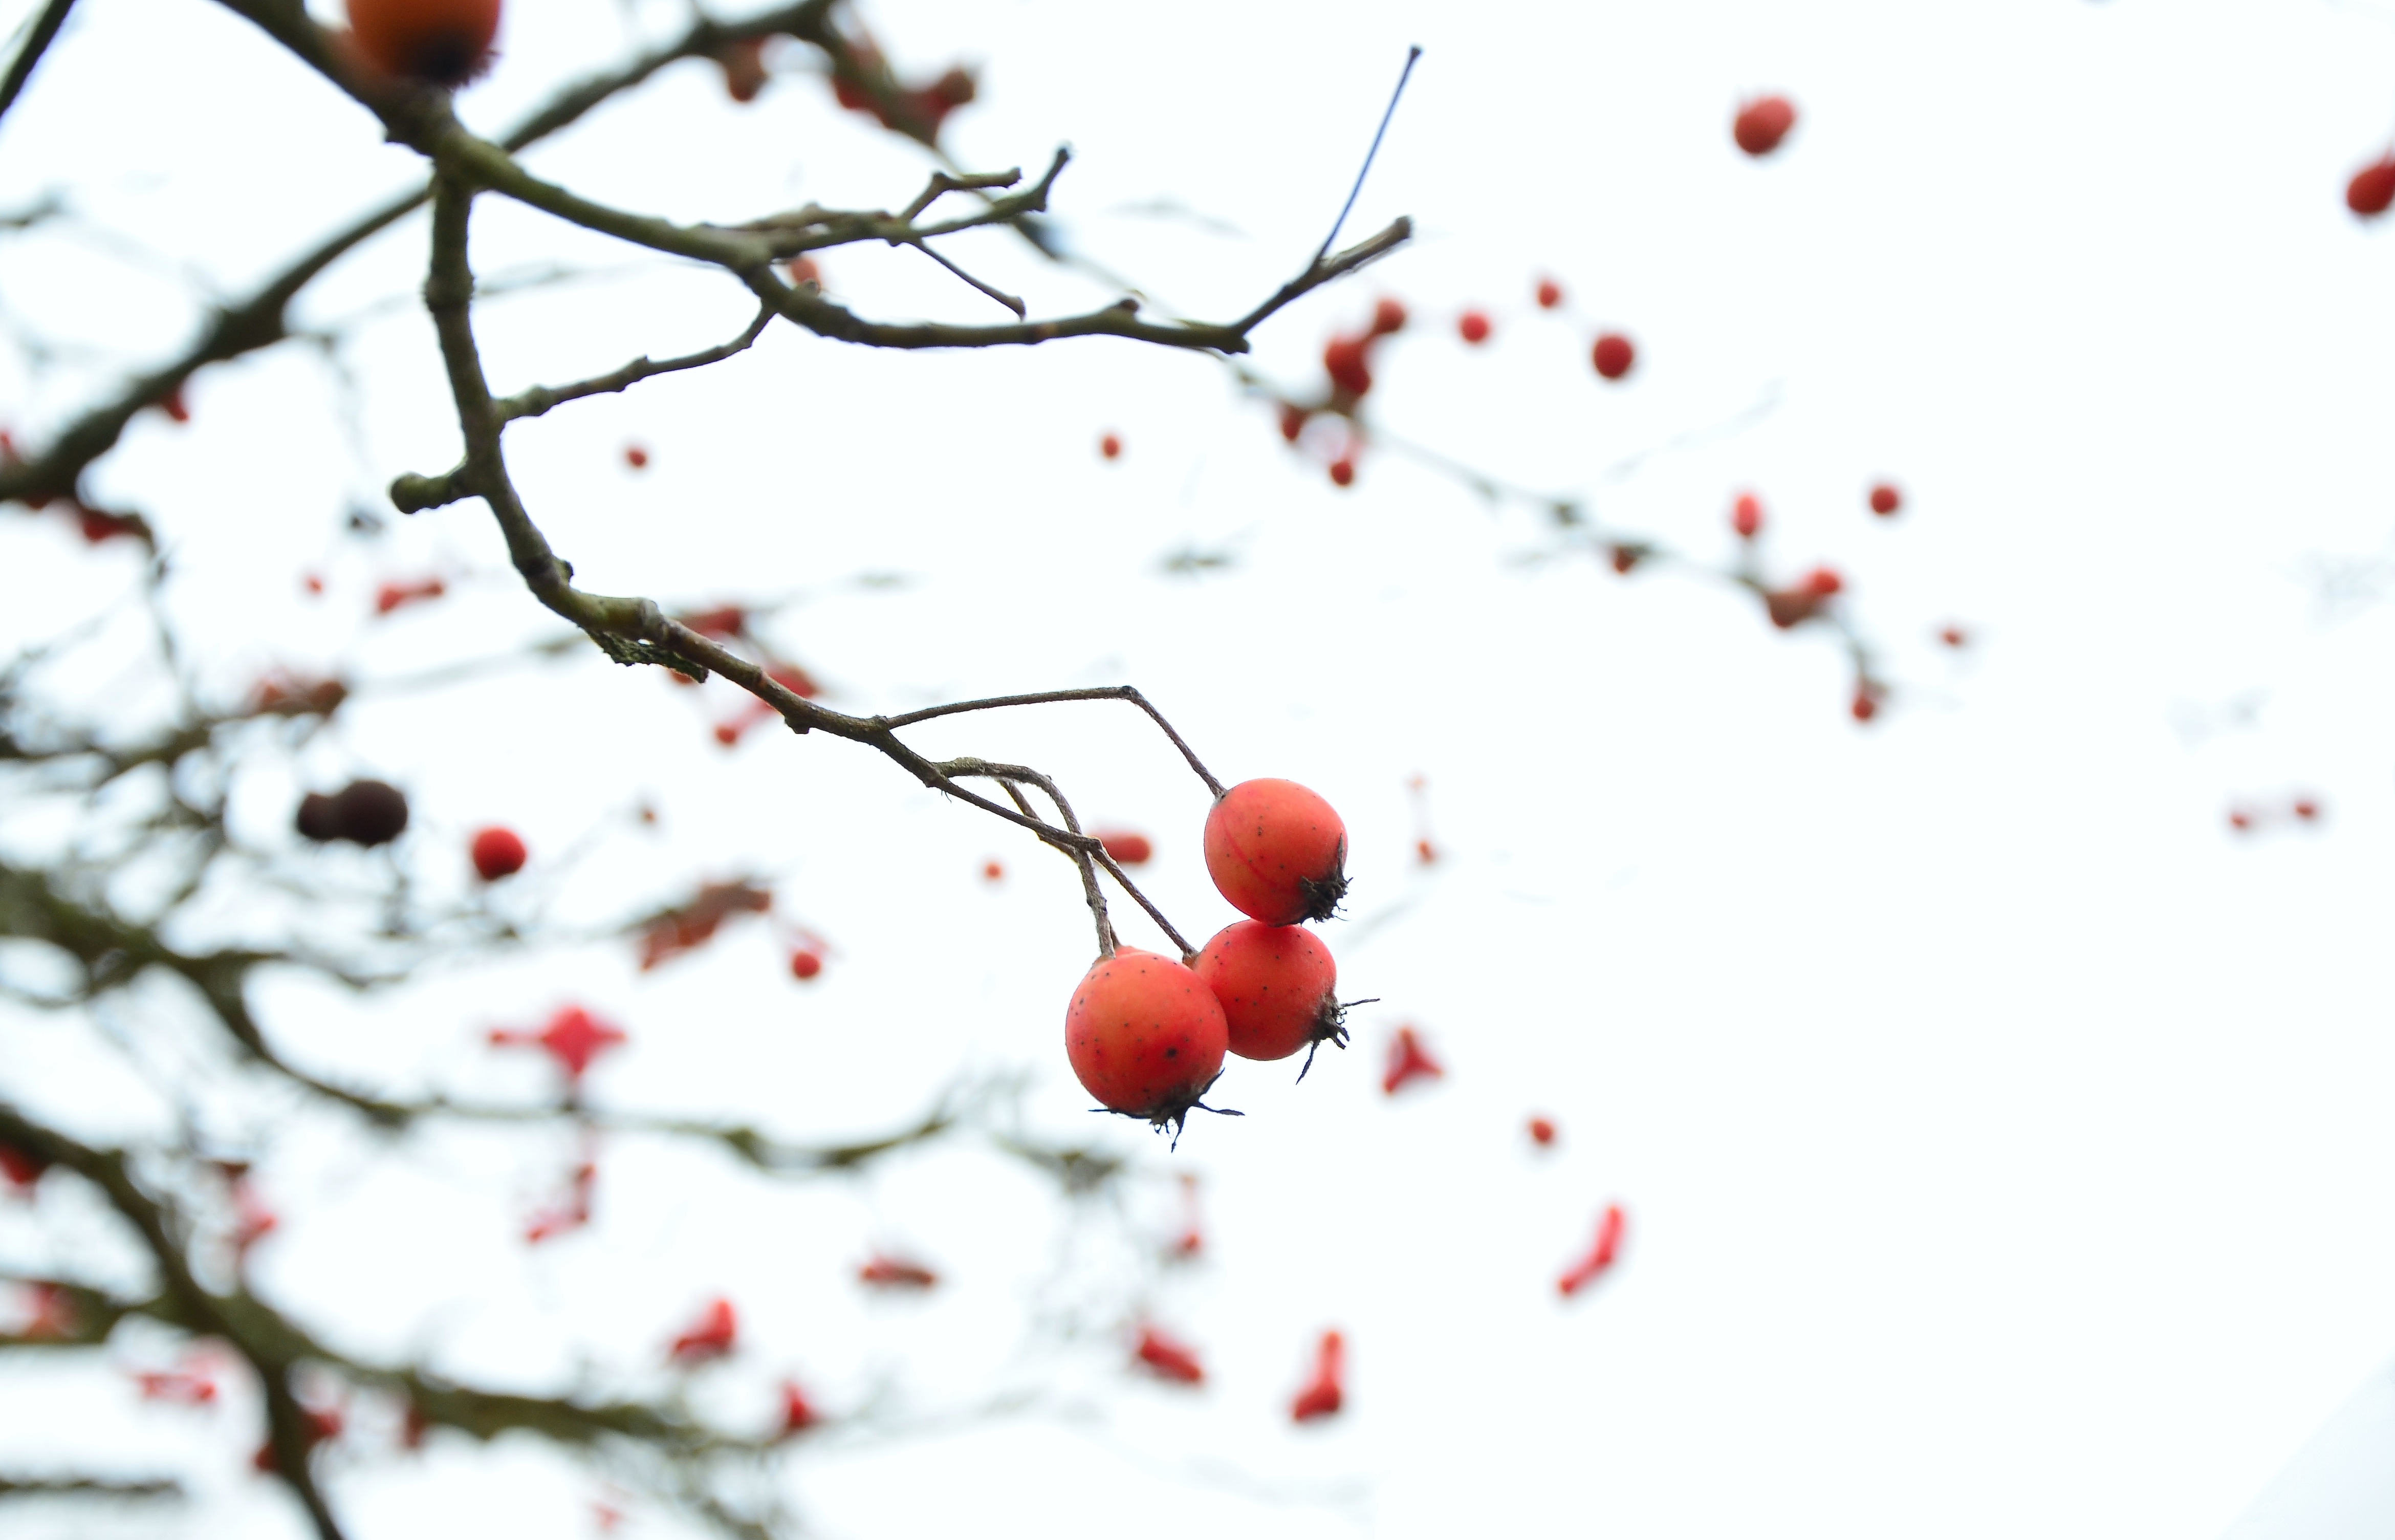
tree, branch, blossom, snow, cold, winter, plant, fruit, berry, leaf, flower, petal, food, produce, season, twig, berries, branches, wintry, rose hip, berry red